Reptilia (manga)

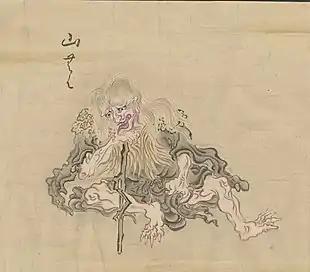

The snake-woman is a with serpentine physical and behavioral characteristics, including skin covered in scales and a deformed mouth filled with sharp teeth. She is able to assume a human appearance, a technique she uses to approach her prey, whom she then devours. The snake-woman may also seek to pass her curse along to others and create a family in her image.